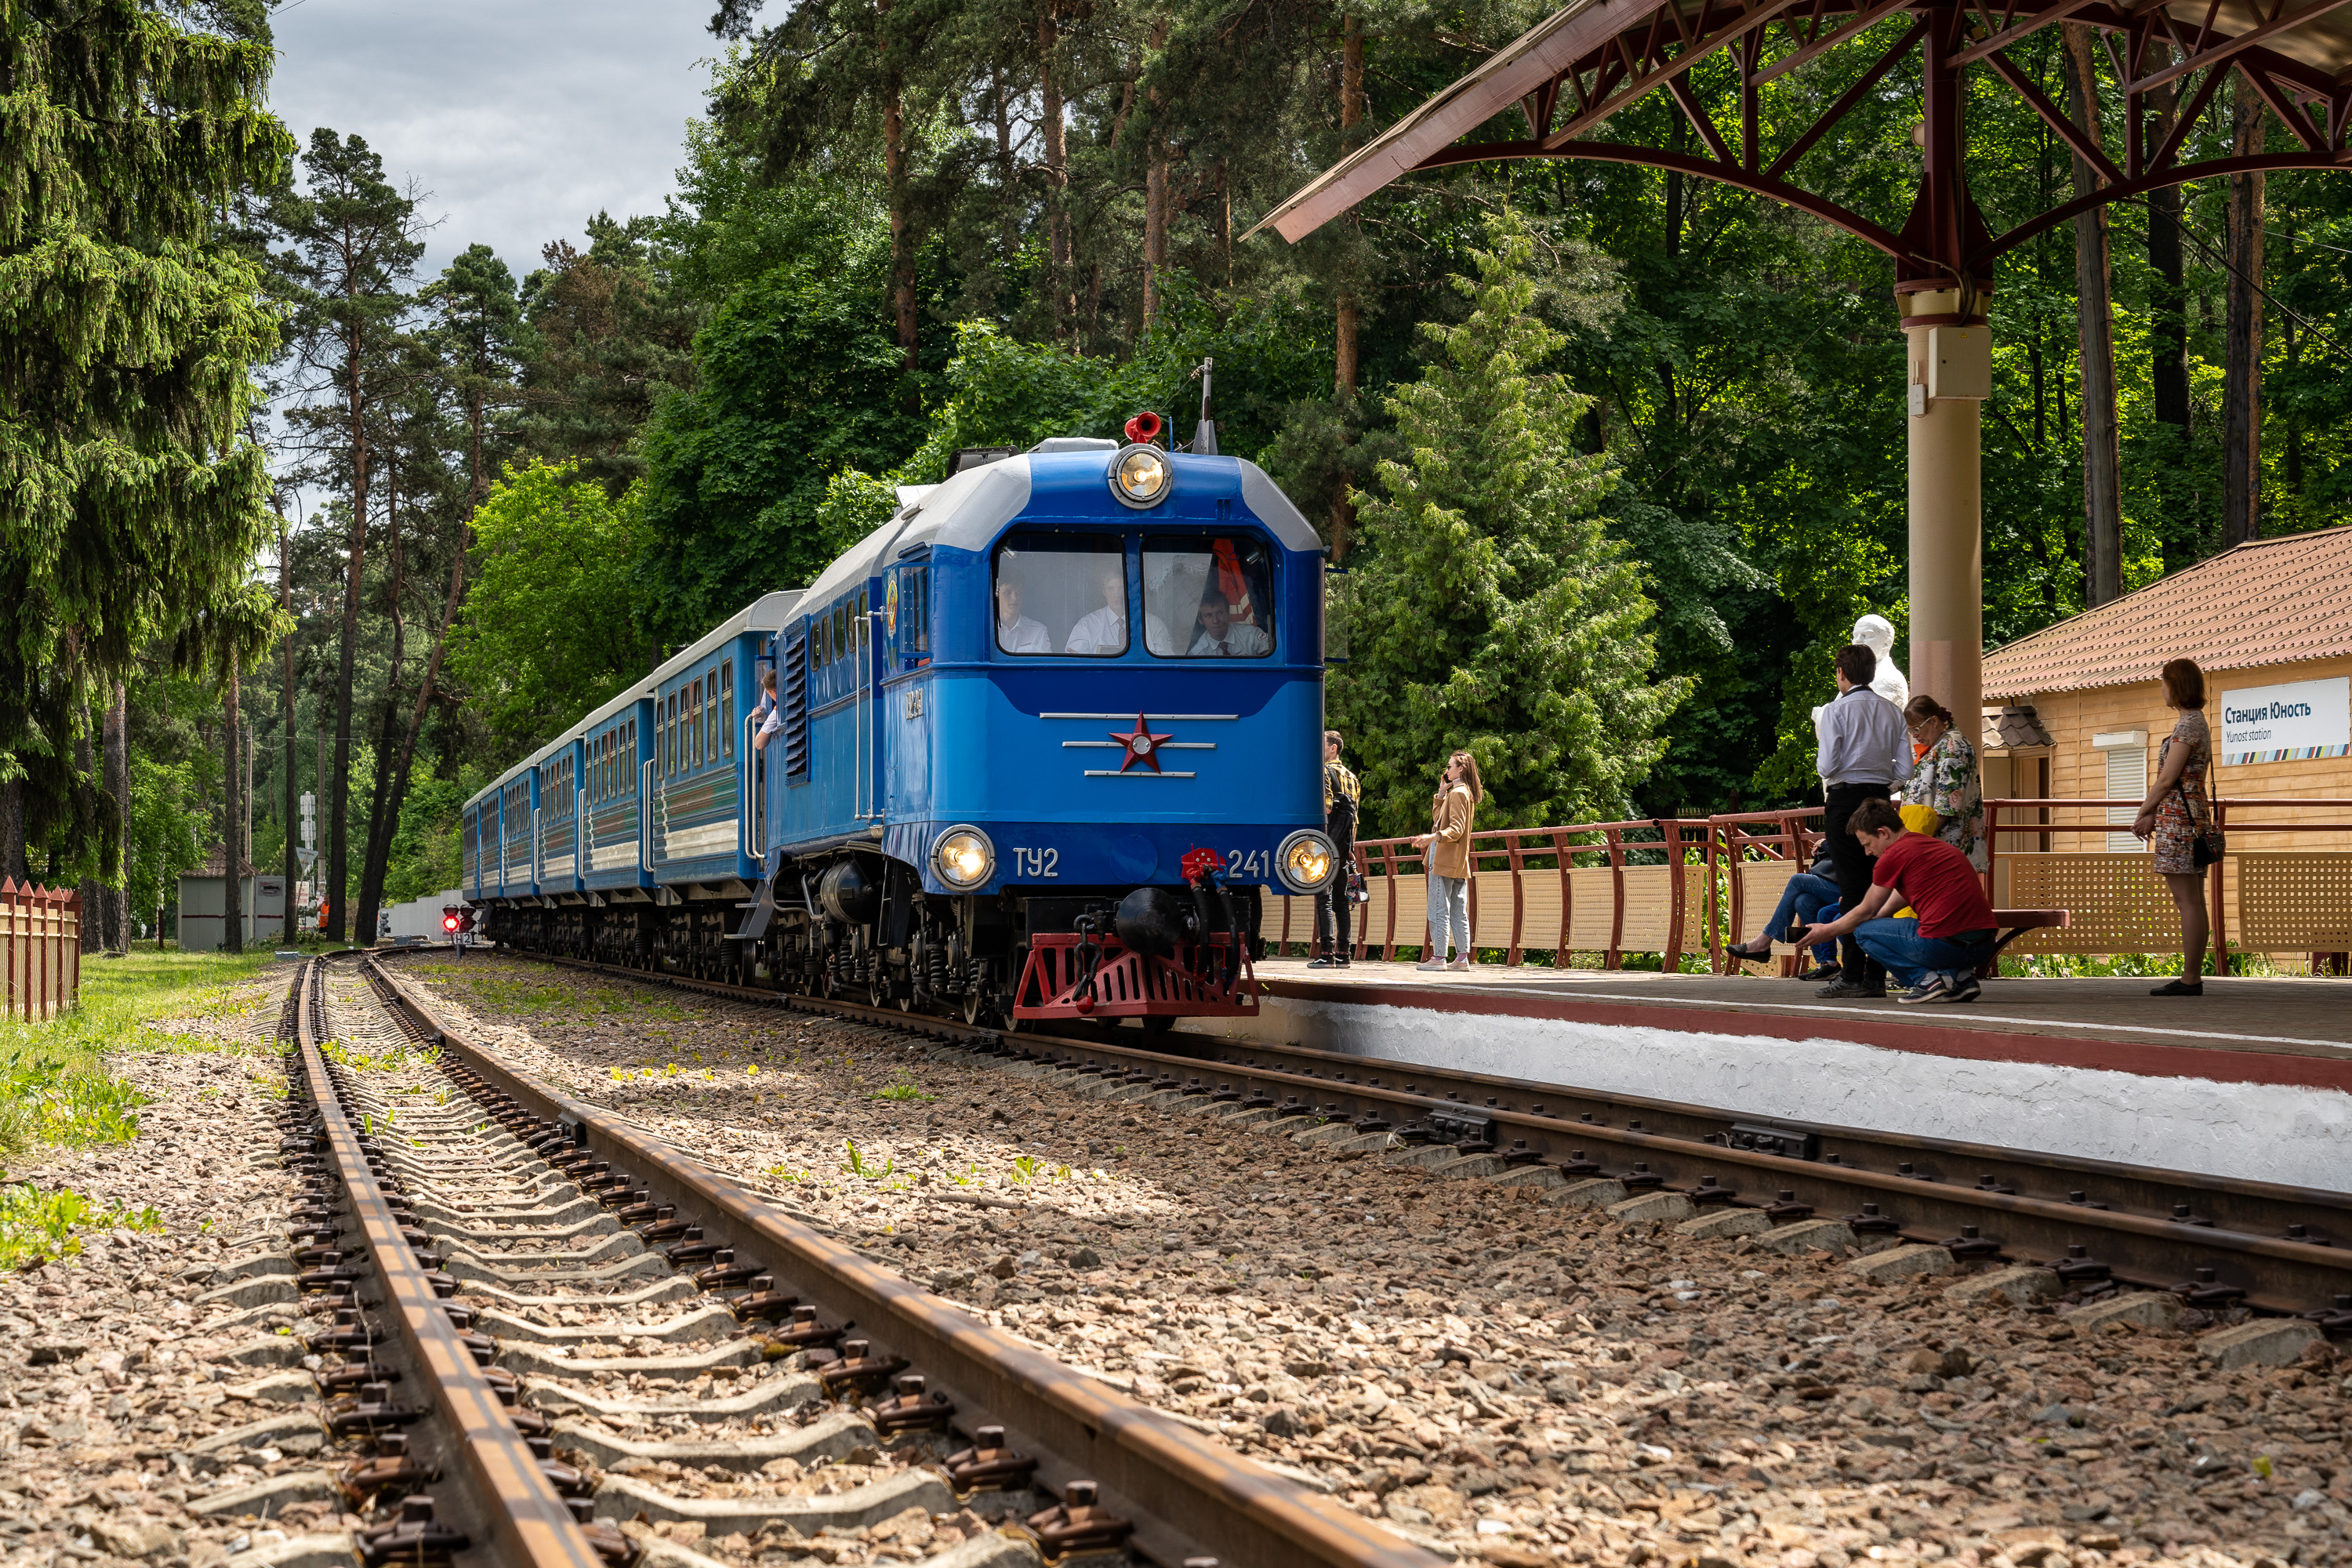
locomotive, diesel locomotive, wagons, train, rails, track, railway, narrow gauge railway, traffic, transport, Kratovo Children Railway, plant, vehicle, nature, wheel, tree, rolling stock, sky, mode of transport, electricity, rolling, railroad car, thoroughfare, public transport, landscape, overhead power line, passenger car, electric blue, public utility, electrical supply, engineering, windscreen wiper, metro, metal, train station, machine, auto part, wood, road, electric locomotive, motor vehicle, rubble, travel, steel